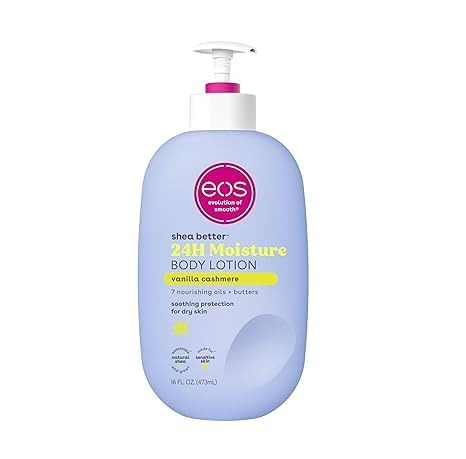
Item Name: Vanilla Cashmere 16 fl oz Pack of 1
Bullet Point 1: Item form: Liquid
Bullet Point 2: Variety: Vanilla Flavored Drink
Bullet Point 3: Net content volume: 16.0 fluid_ounces
Bullet Point 4: Specialty: Natural
Bullet Point 5: Recommended uses for product: consumption, drinking
Value: 16.0
Unit: Fl Oz

Price: 9.99